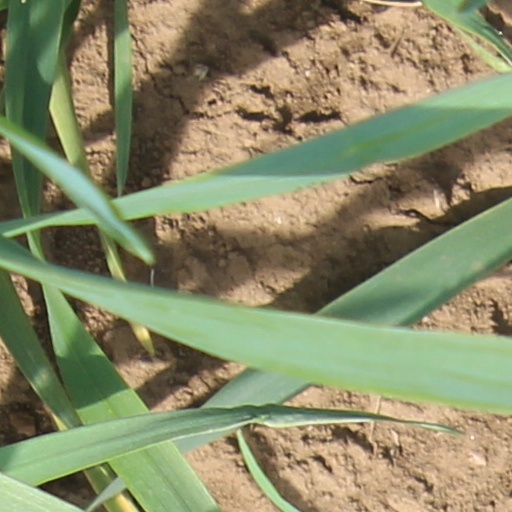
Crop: wheat